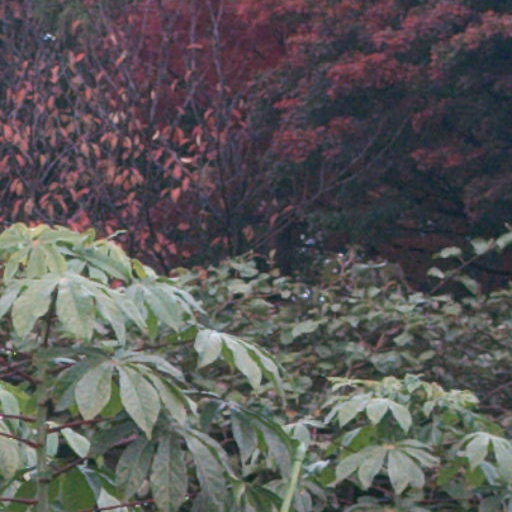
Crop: cassava